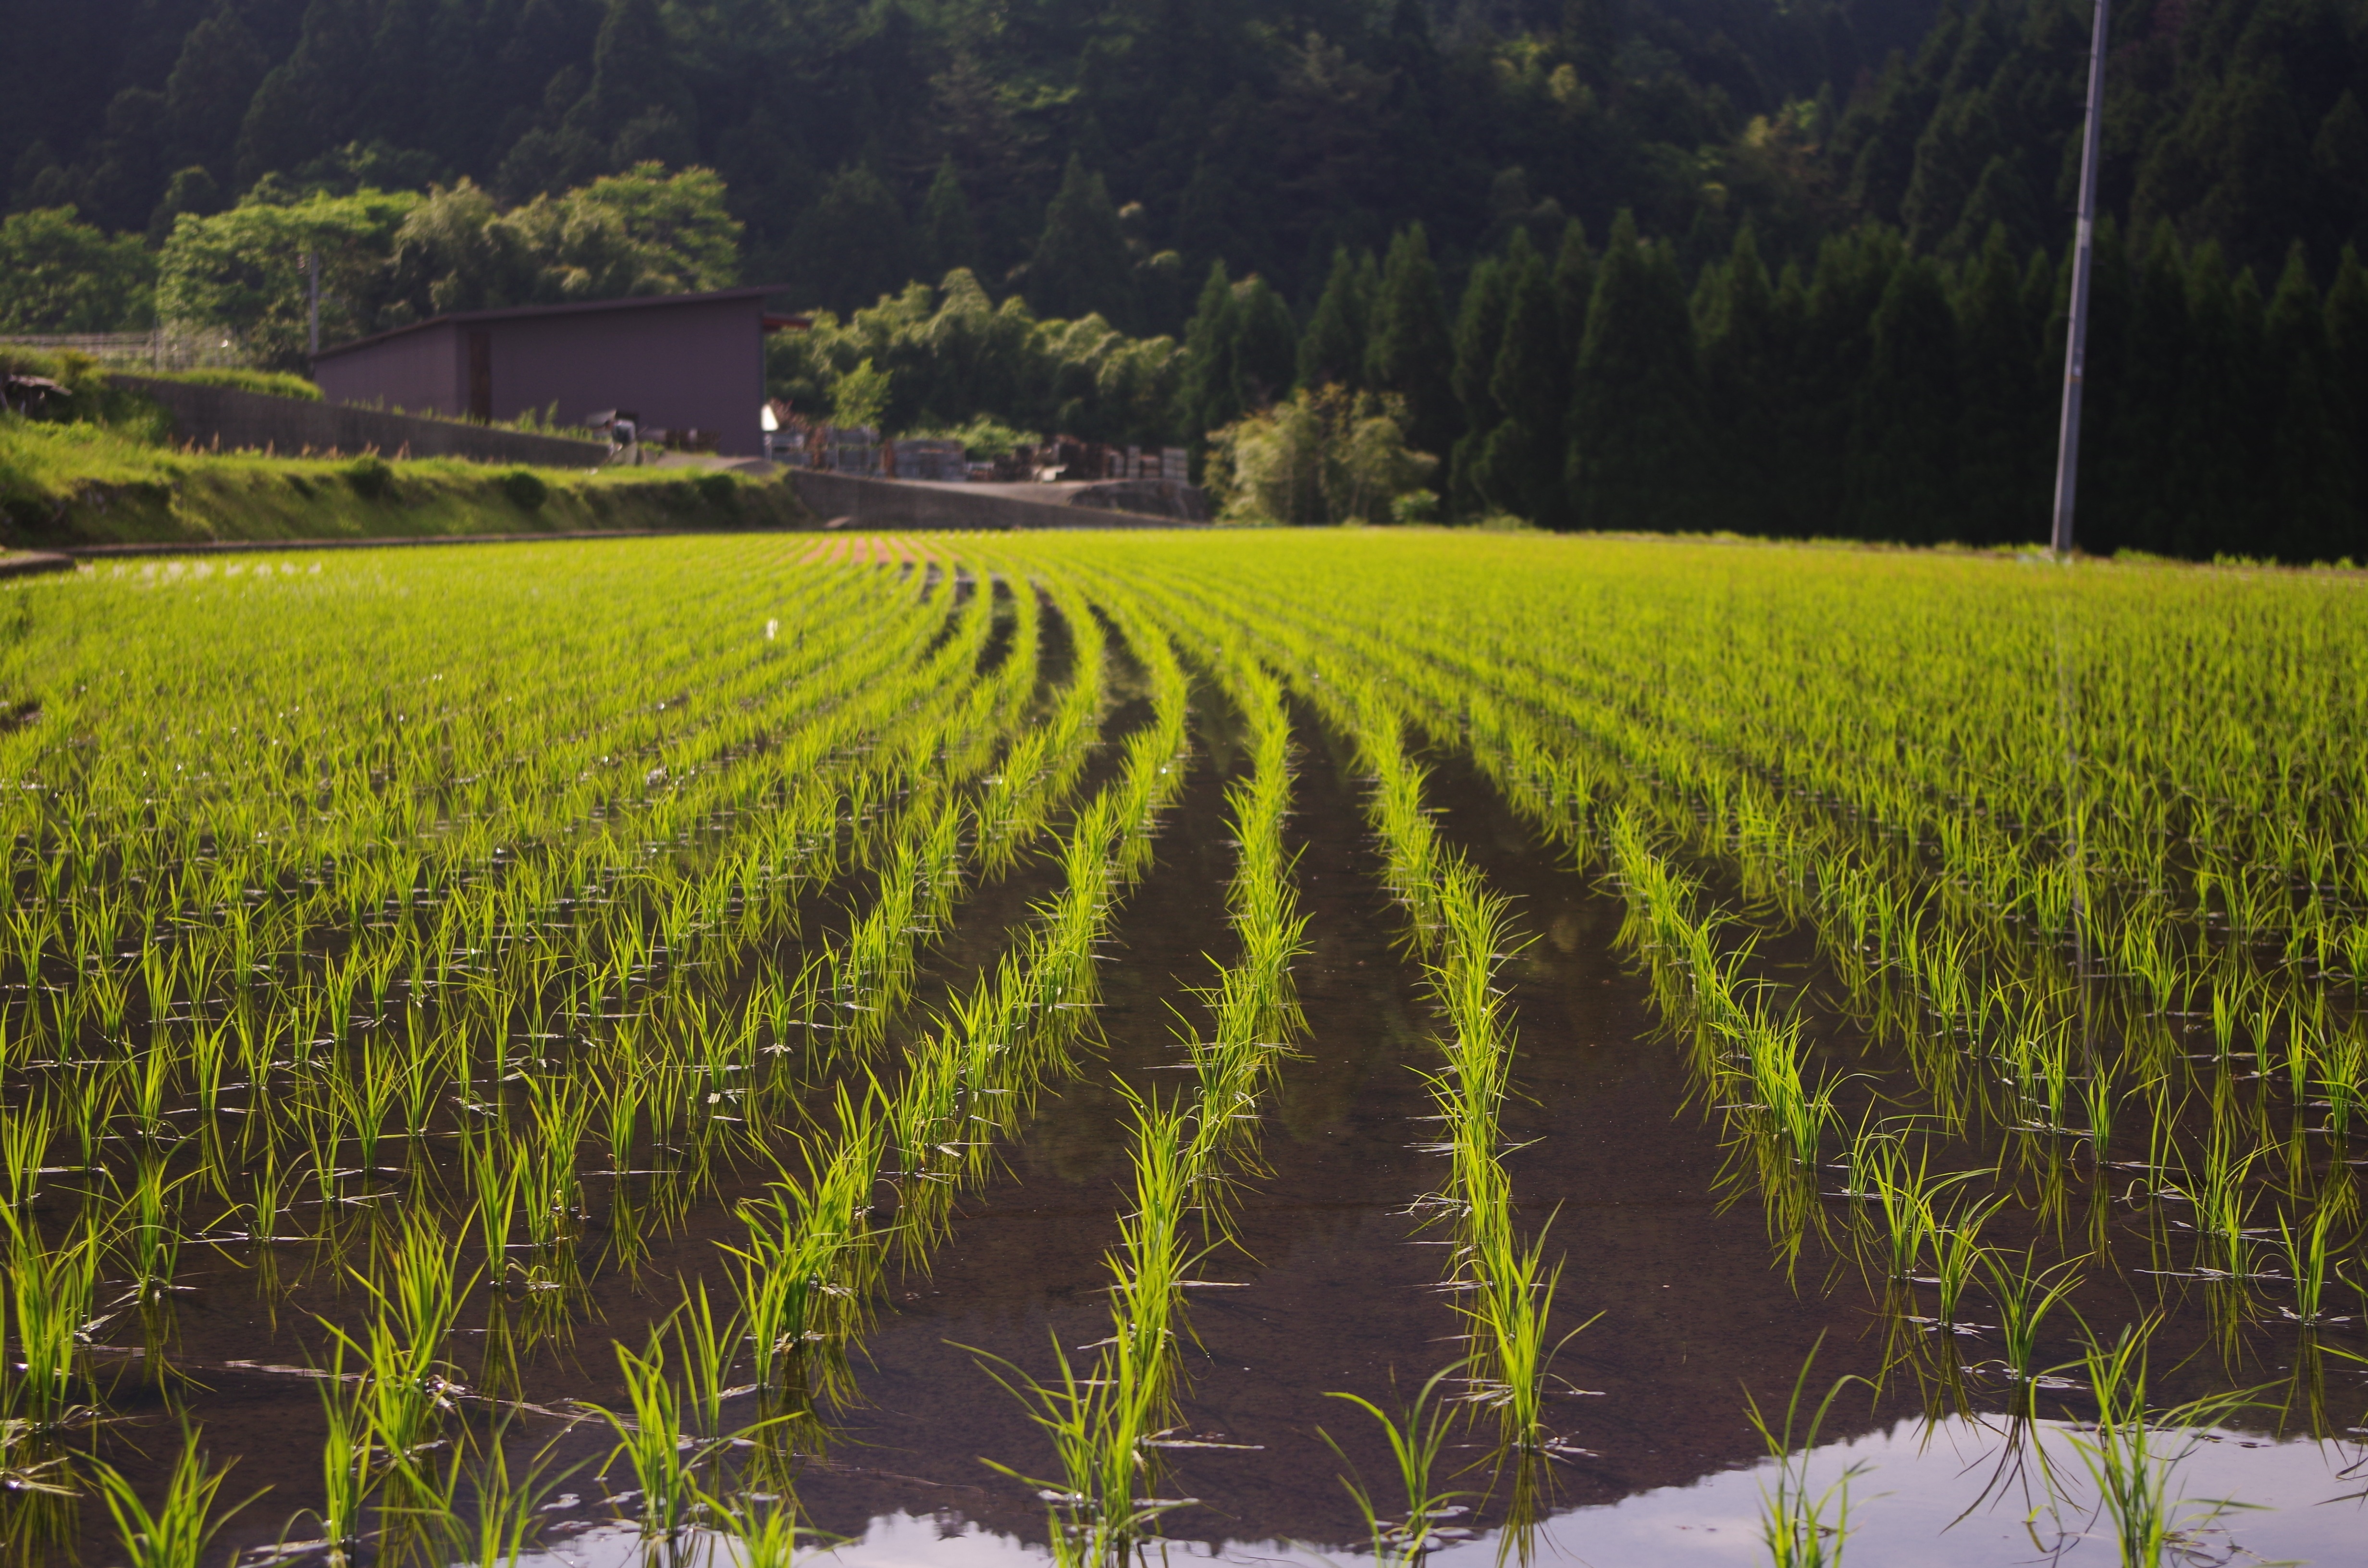
plant, field, flower, green, produce, crop, soil, agriculture, rice, plantation, usd, rural area, paddy field, grass family, rice planting